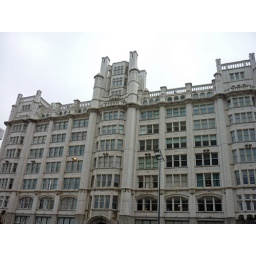
elegant old building opposite liver building Liverpool--covered in white terracotta tiles